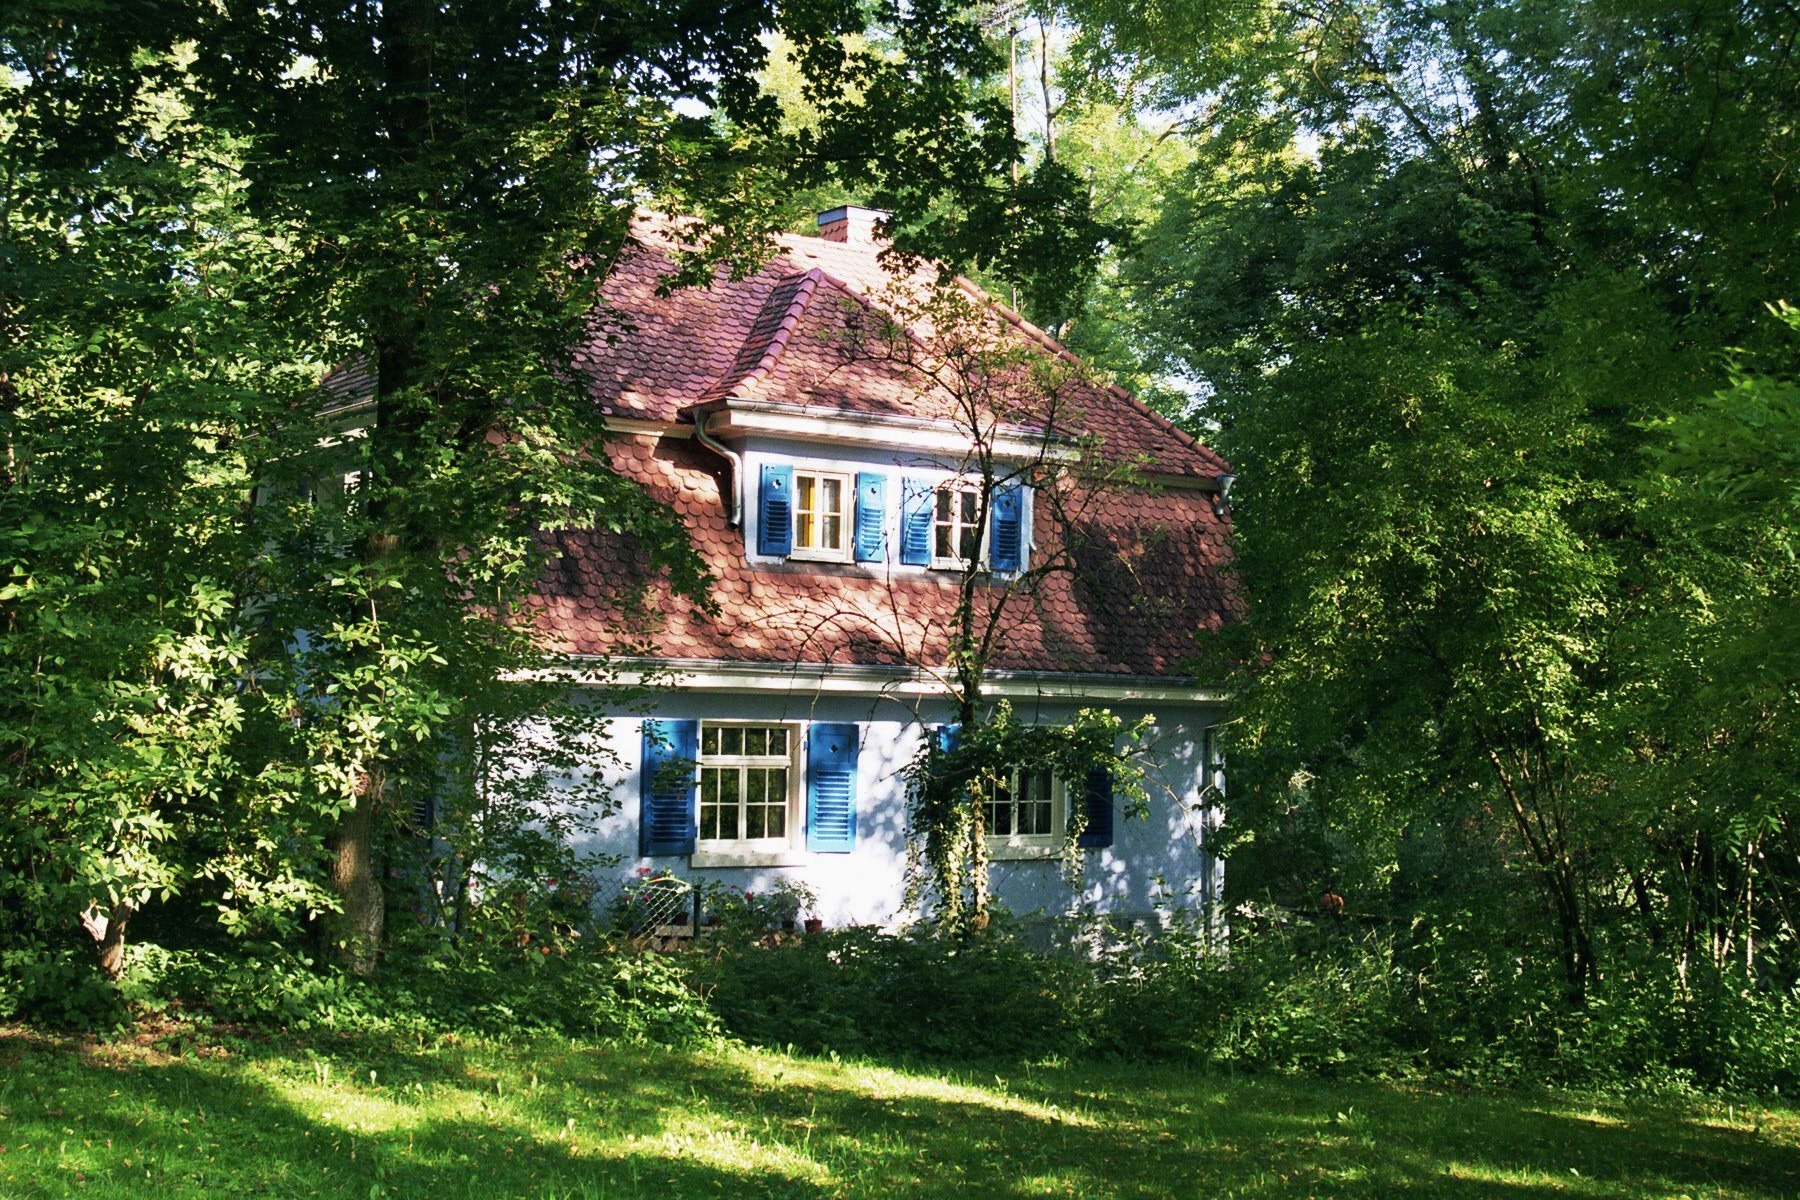
tree, nature, forest, lawn, meadow, mansion, house, building, home, cottage, backyard, residence, blue, garden, farmhouse, estate, log cabin, manor house, rural area, hiding place, waiblingen